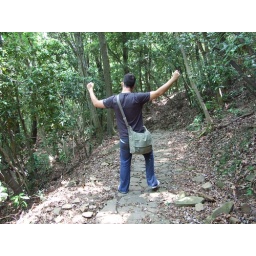
Me storming back down the mountain in frustration at not finding a castle